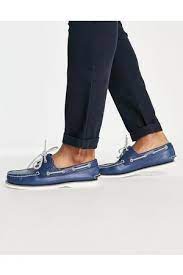
Label: Boat